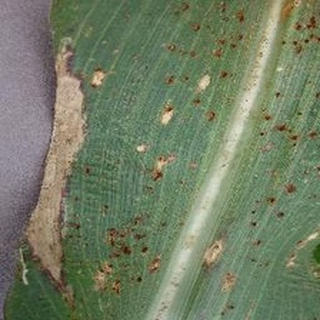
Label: corn_northern_leaf_blight